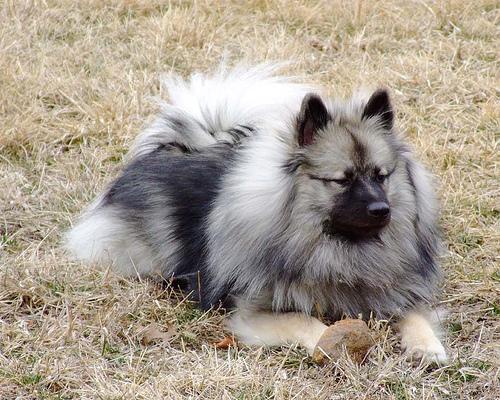
keeshond